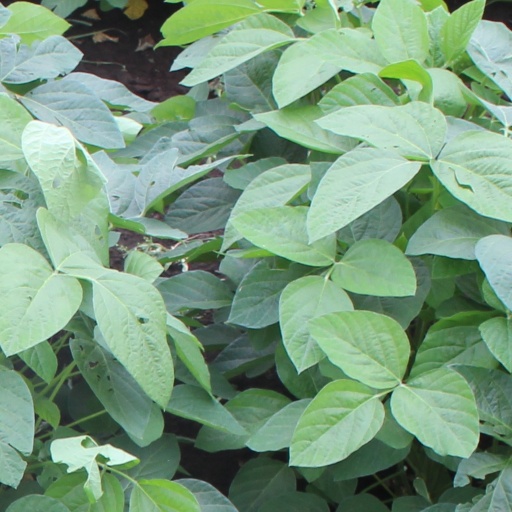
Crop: soybean